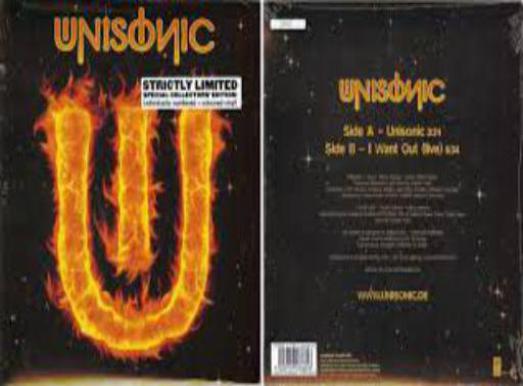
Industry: Leisure